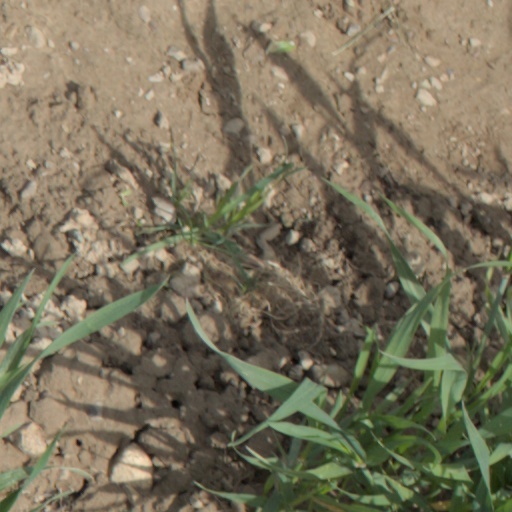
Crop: wheat